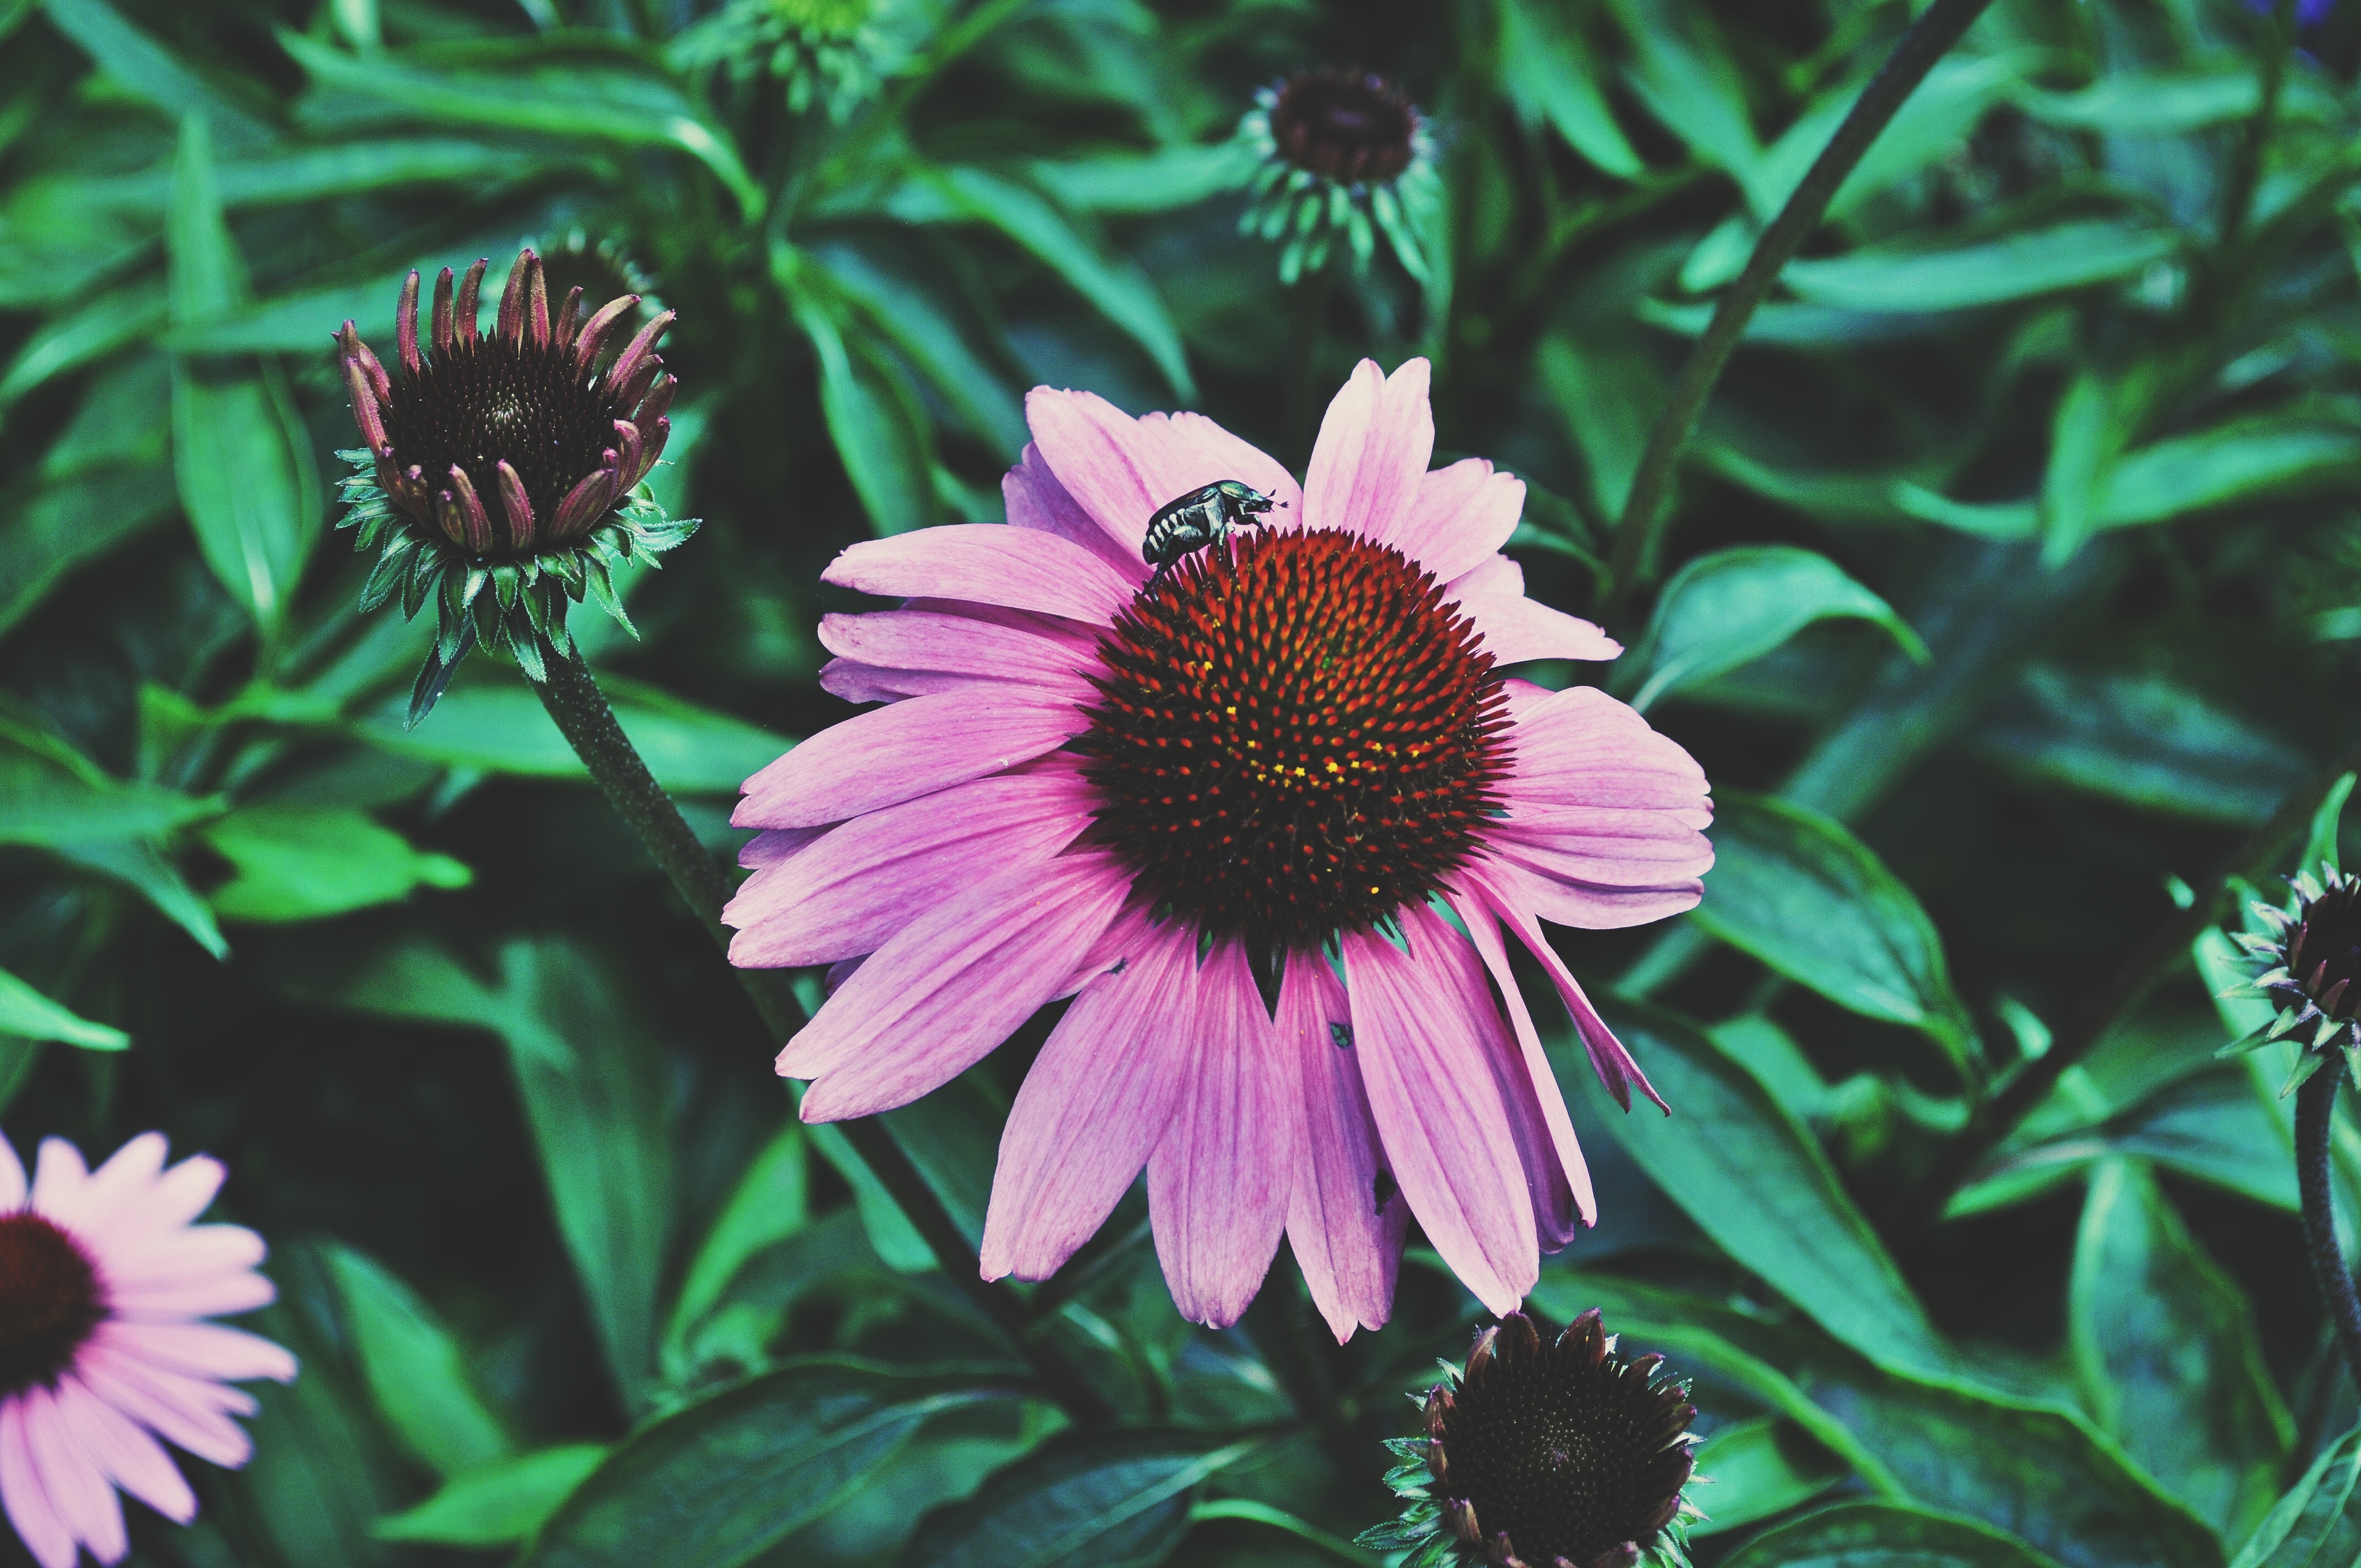
flower, nature, flora, plant, botany, land plant, petal, macro photography, coneflower, daisy family, flowering plant, daisy, wildflower